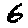
Label: 6